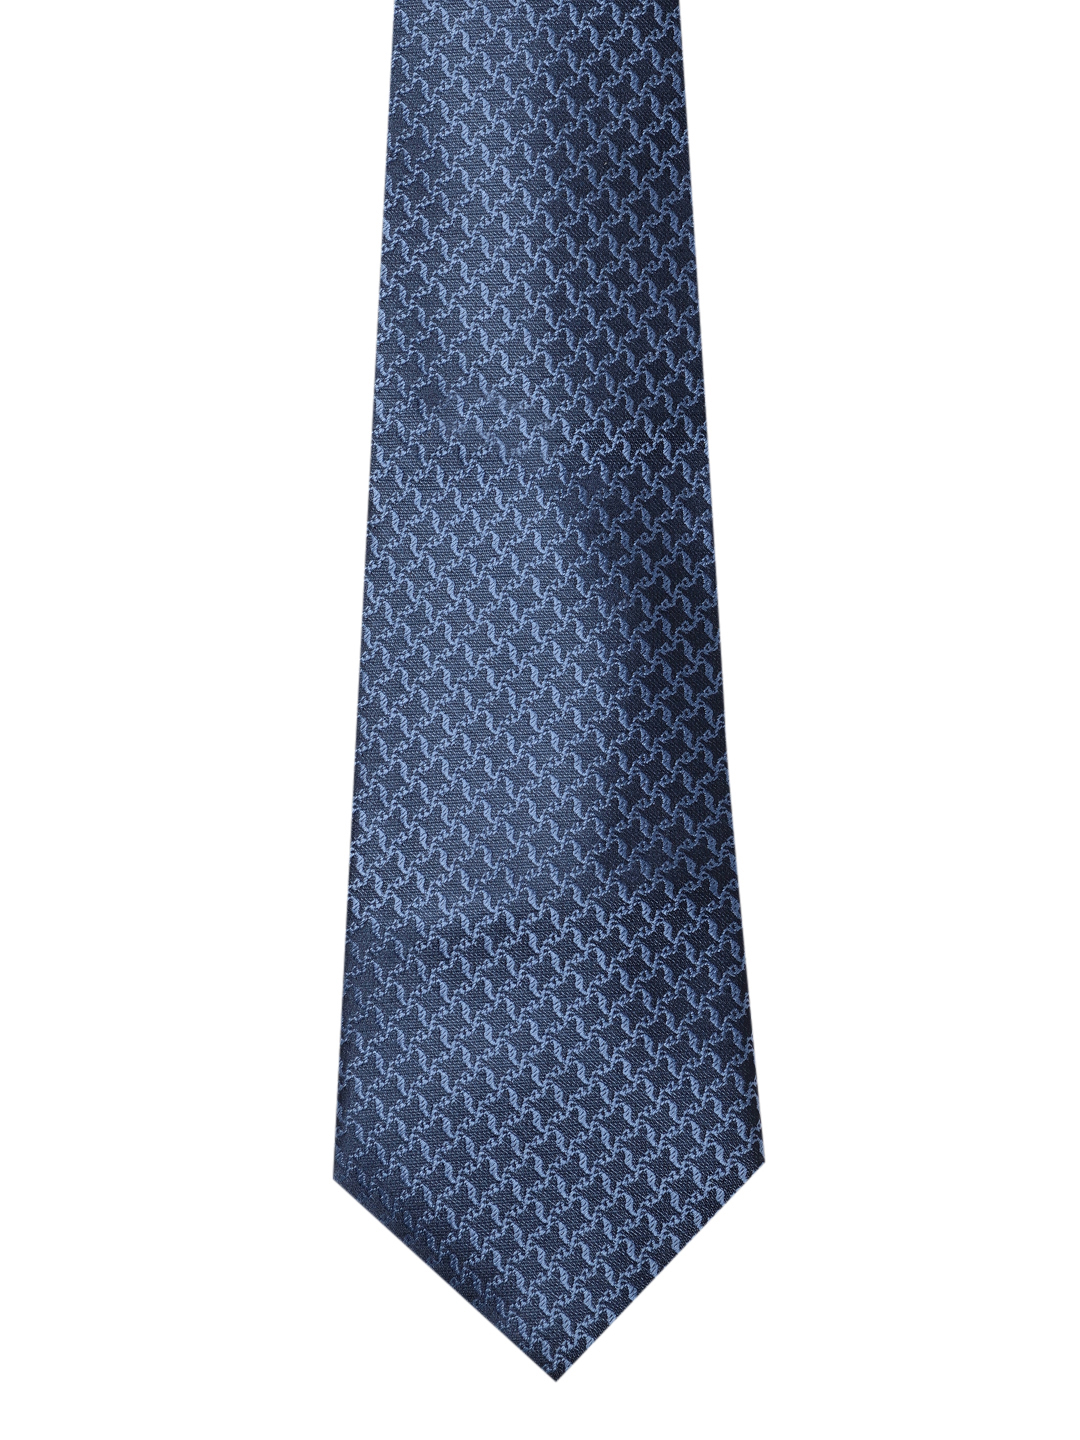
Park Avenue Men Blue Printed Tie
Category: Free Items / Free Gifts / Free Gifts
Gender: Men
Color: Blue
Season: Summer 2012
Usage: Casual